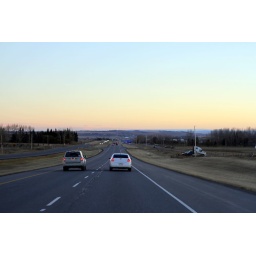
As the sun set it made for a lovely show of colour in the sky making the mountains look purple